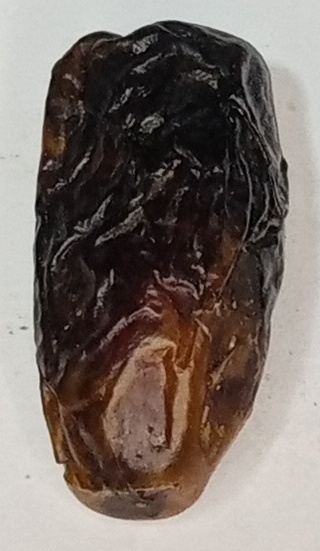
Variety: gajar
Size: small
Grade: grade-1